Tadvi Bhil

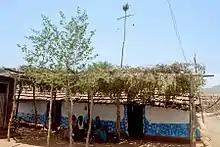
This is typical homes belongs to the Tadvi Bhils in Maharashtra's Satpuda region. This community is resident of Gujarat, Madhya Pradesh and Maharashtra's Satpuda Hills spread.

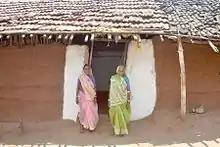
Residence of Tadvi

The Tadvi Bhil is a tribal community found in the states of Maharashtra, Gujarat, Madhya Pradesh and Rajasthan in India. They are from the larger Bhil ethnic group, and are a clan of it. They use the surname Tadvi or sometimes the name of their Kul or Gan; the Dhankas of Gujarat and Maharashtra use Tadvi or Tetariya.